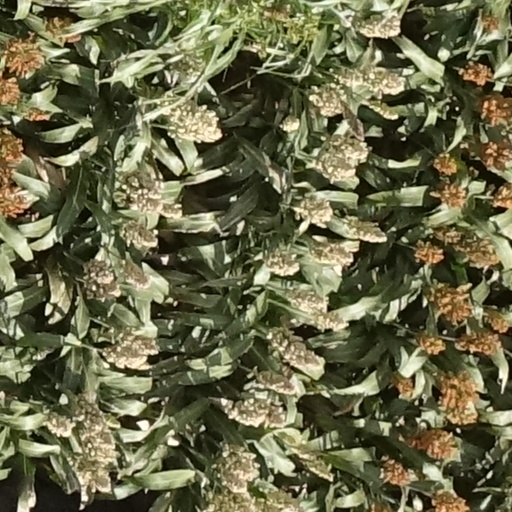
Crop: sorghum